ASD Nuovo Monselice Calcio

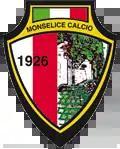

A.S.D. Nuovo Monselice Calcio (formerly Monselice Calcio 1926) is an Italian association football club in Monselice in the Province of Padua. They have played in Serie C2 and Serie D, but now play in the Promozione.